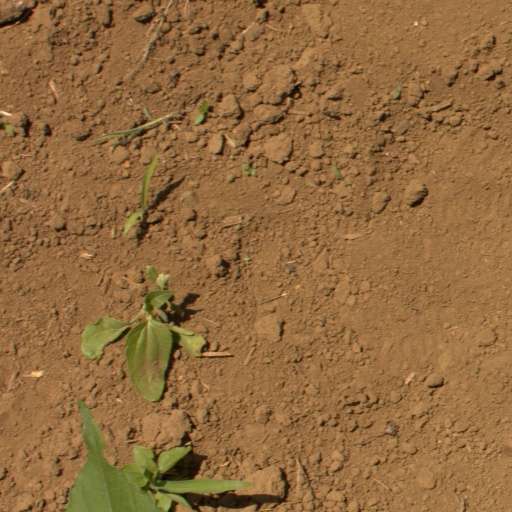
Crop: Jerusalem artichoke